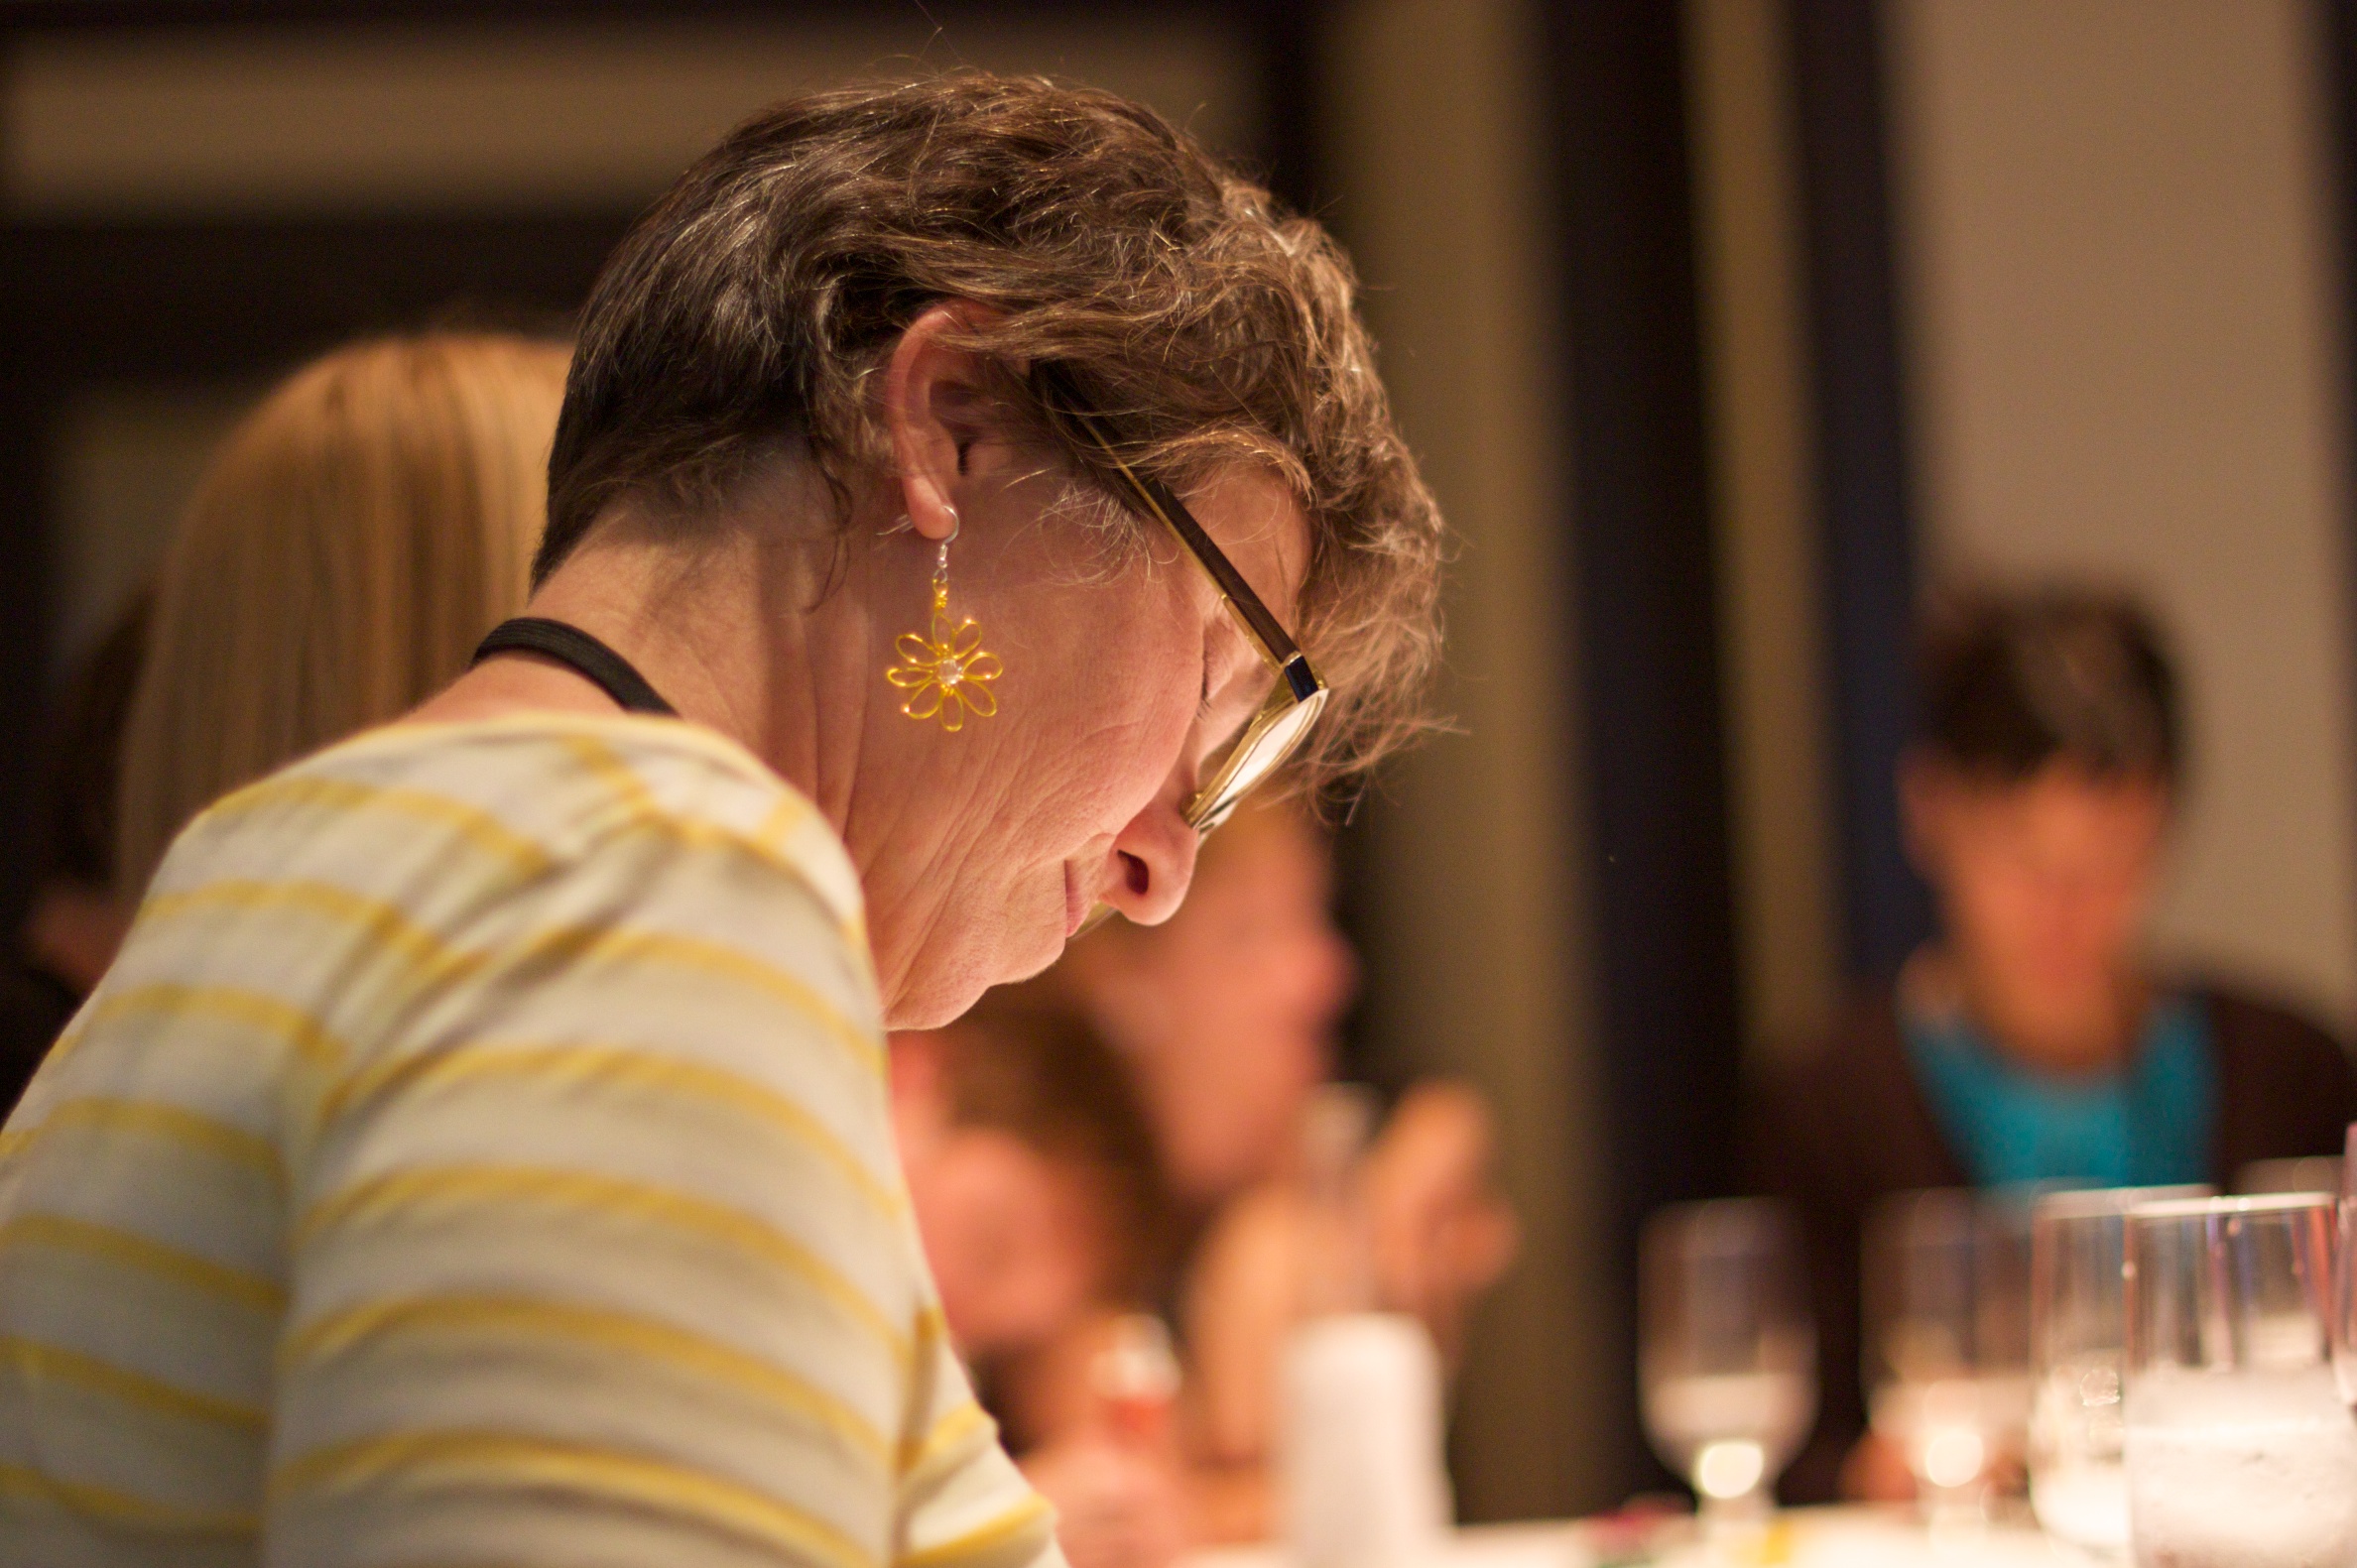
meal, conversation, ifvp2010, sense